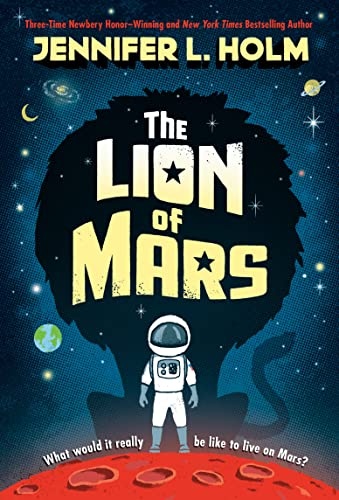
The Lion of Mars
NEW YORK TIMES BESTSELLER • Life on Mars is pretty standard…. until a mysterious virus hits. Don’t miss this timely and unputdownable novel from the bestselling author of The Fourteenth Goldfish. Bell is just like any other kid. He loves cats, eats all kinds of cake, and is curious about everything. Oh, and he lives on another planet! Living on Mars comes with a ton of rules. Like don’t go outside without a buddy. Always keep a glow stick in your pocket. And no contact with the kids in the other settlements. Ever . Then a virus breaks out among the grown-ups, and the children are the only ones who can help. Suddenly it's up to Bell - a regular kid in a very different world - to uncover the truth and save his family ... and possibly unite an entire planet.
Brand: Z & B Online BookStore
Category: Toys & Games > Toys > Educational Toys > Astronomy Toys & Models > Interactive Astronomy Books